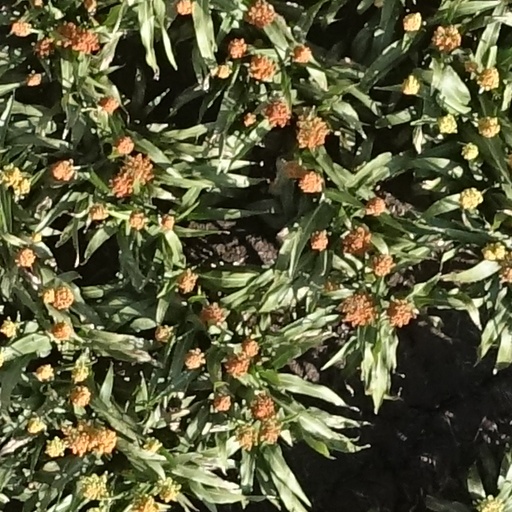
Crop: sorghum